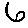
Label: 6